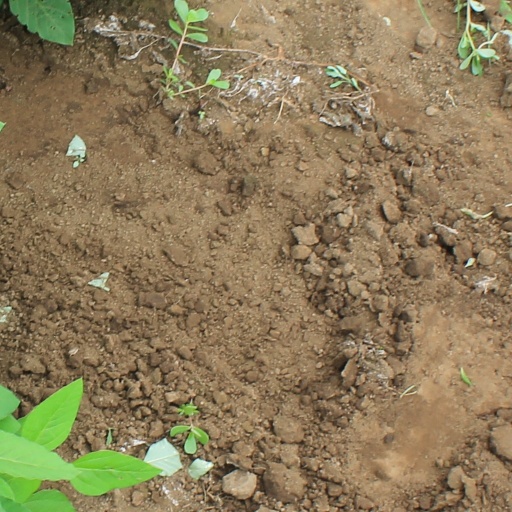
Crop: soybean